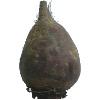
Label: beetroot